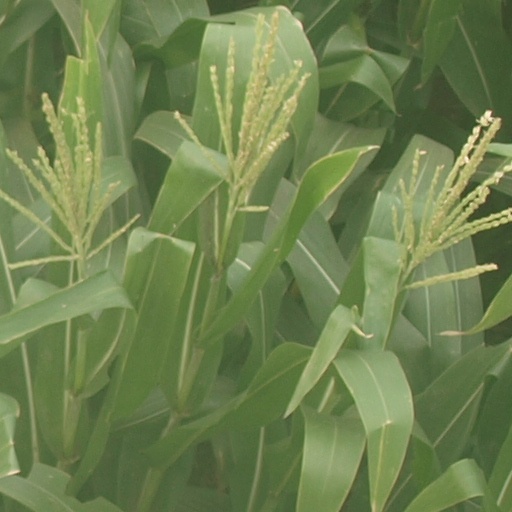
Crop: maize; corn